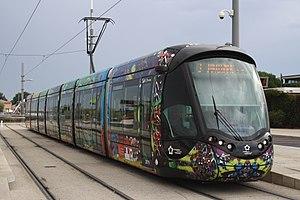
Terminus Pérols - Étang de l'Or du tramway de Montpellier